Malcolm Thomas (basketball, born 1988)

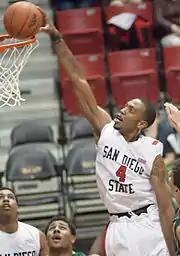
Thomas dunking

Thomas averaged 12.5 points and 8.8 rebounds as freshman at Pepperdine University. He transferred to San Diego City College and averaged 21.1 points, 12.9 rebounds and 3.9 blocks and was named California Community College Athletic Association (CCCAA) co-Most Valuable Player (MVP) and the Pacific Coast Conference Player of the Year. He declared early for the 2009 NBA draft, but withdrew after one NBA workout.